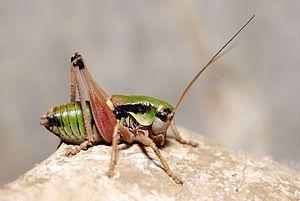
Anonconotus alpinus, la decticelle montagnarde ou analote des Alpes, est une espèce de sauterelles de la famille des Tettigoniidae.